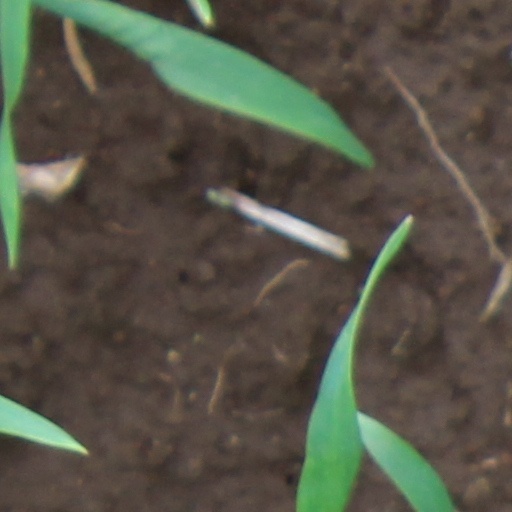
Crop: wheat